Answer in natural language. How many Paintings are visible in the scene? Choose between the following options: 0, 4, 3, 2 or 2
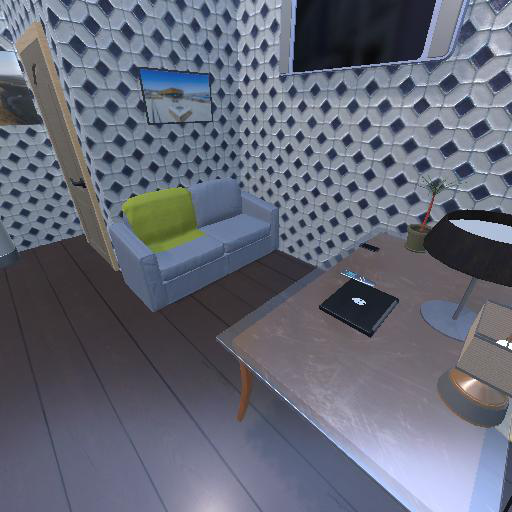
<answer>2</answer>